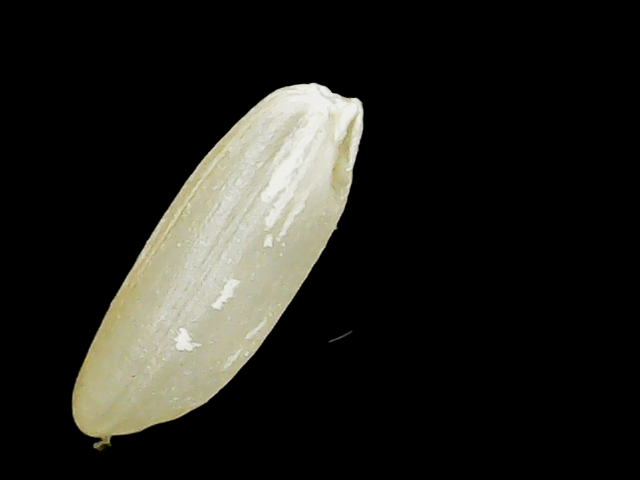
Rice variety: Binadhan12